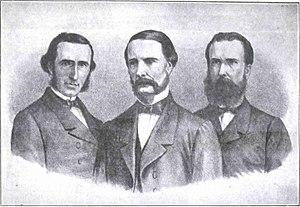
Luis Lorenzo Domínguez est un homme politique, diplomate, poète et historien argentin.